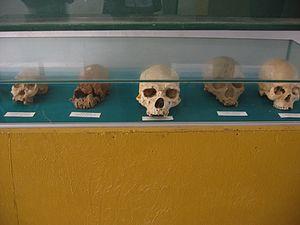
Le Musée historique du Sénégal à Gorée est un musée rattaché à l'Institut fondamental d'Afrique noire et installé sur l'île de Gorée, dans la baie de Dakar, au Sénégal. Il est consacré à l'histoire générale du pays, des origines à l'indépendance, et tout particulièrement à celle de Gorée, avec, notamment mais non exclusivement, le souci d'expliquer et de commémorer le commerce des esclaves qui a sévi dans cette région.